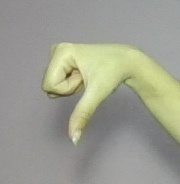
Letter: waw